Ferdinand II of Naples

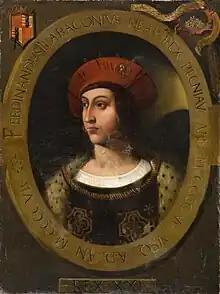
Posthumous portrait of Ferrandino, Italian school of the seventeenth century.

The letters of his mother dating back to this early period describe him as a healthy, beautiful, and capricious newborn; in fact, it is Ippolita herself who disconsolately informs her mother, Bianca Maria Visconti, that Ferrandino is "beautiful as a pearl" but "pleasant with every person except with me; I have hope in short days we will have to be domestic and friends".